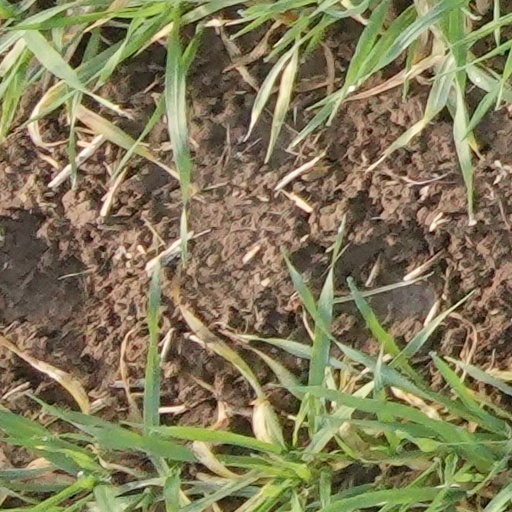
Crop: wheat